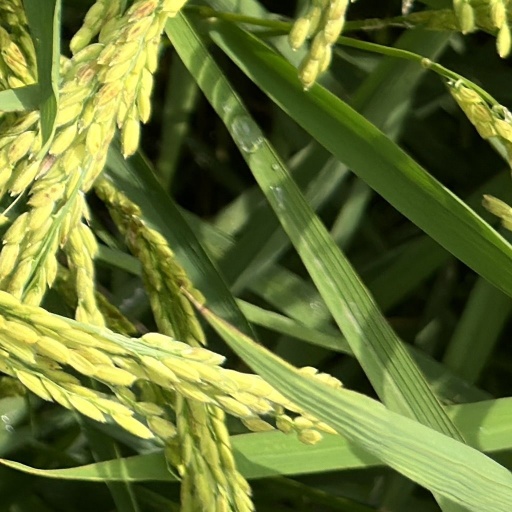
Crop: rice